Self-sovereign identity

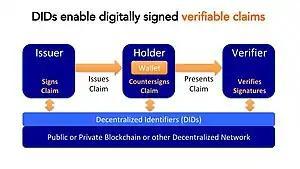
Decentralized identifiers (DIDs) can be used to enable self-sovereign identities.

Self-sovereign identity (SSI) is an approach to digital identity that gives individuals control over the information they use to prove who they are to websites, services, and applications across the web. Without SSI, individuals with persistent accounts (identities) across the internet must rely on a number of large identity providers, such as Facebook (Facebook Connect) and Google (Google Sign-In), that have control of the information associated with their identity. If a user chooses not to use a large identity provider, then they have to create new accounts with each service provider, which fragments their web experiences. Self-sovereign identity offers a way to avoid these two undesirable alternatives. In a self-sovereign identity system, the user accesses services in a streamlined and secure manner, while maintaining control over the information associated with their identity.